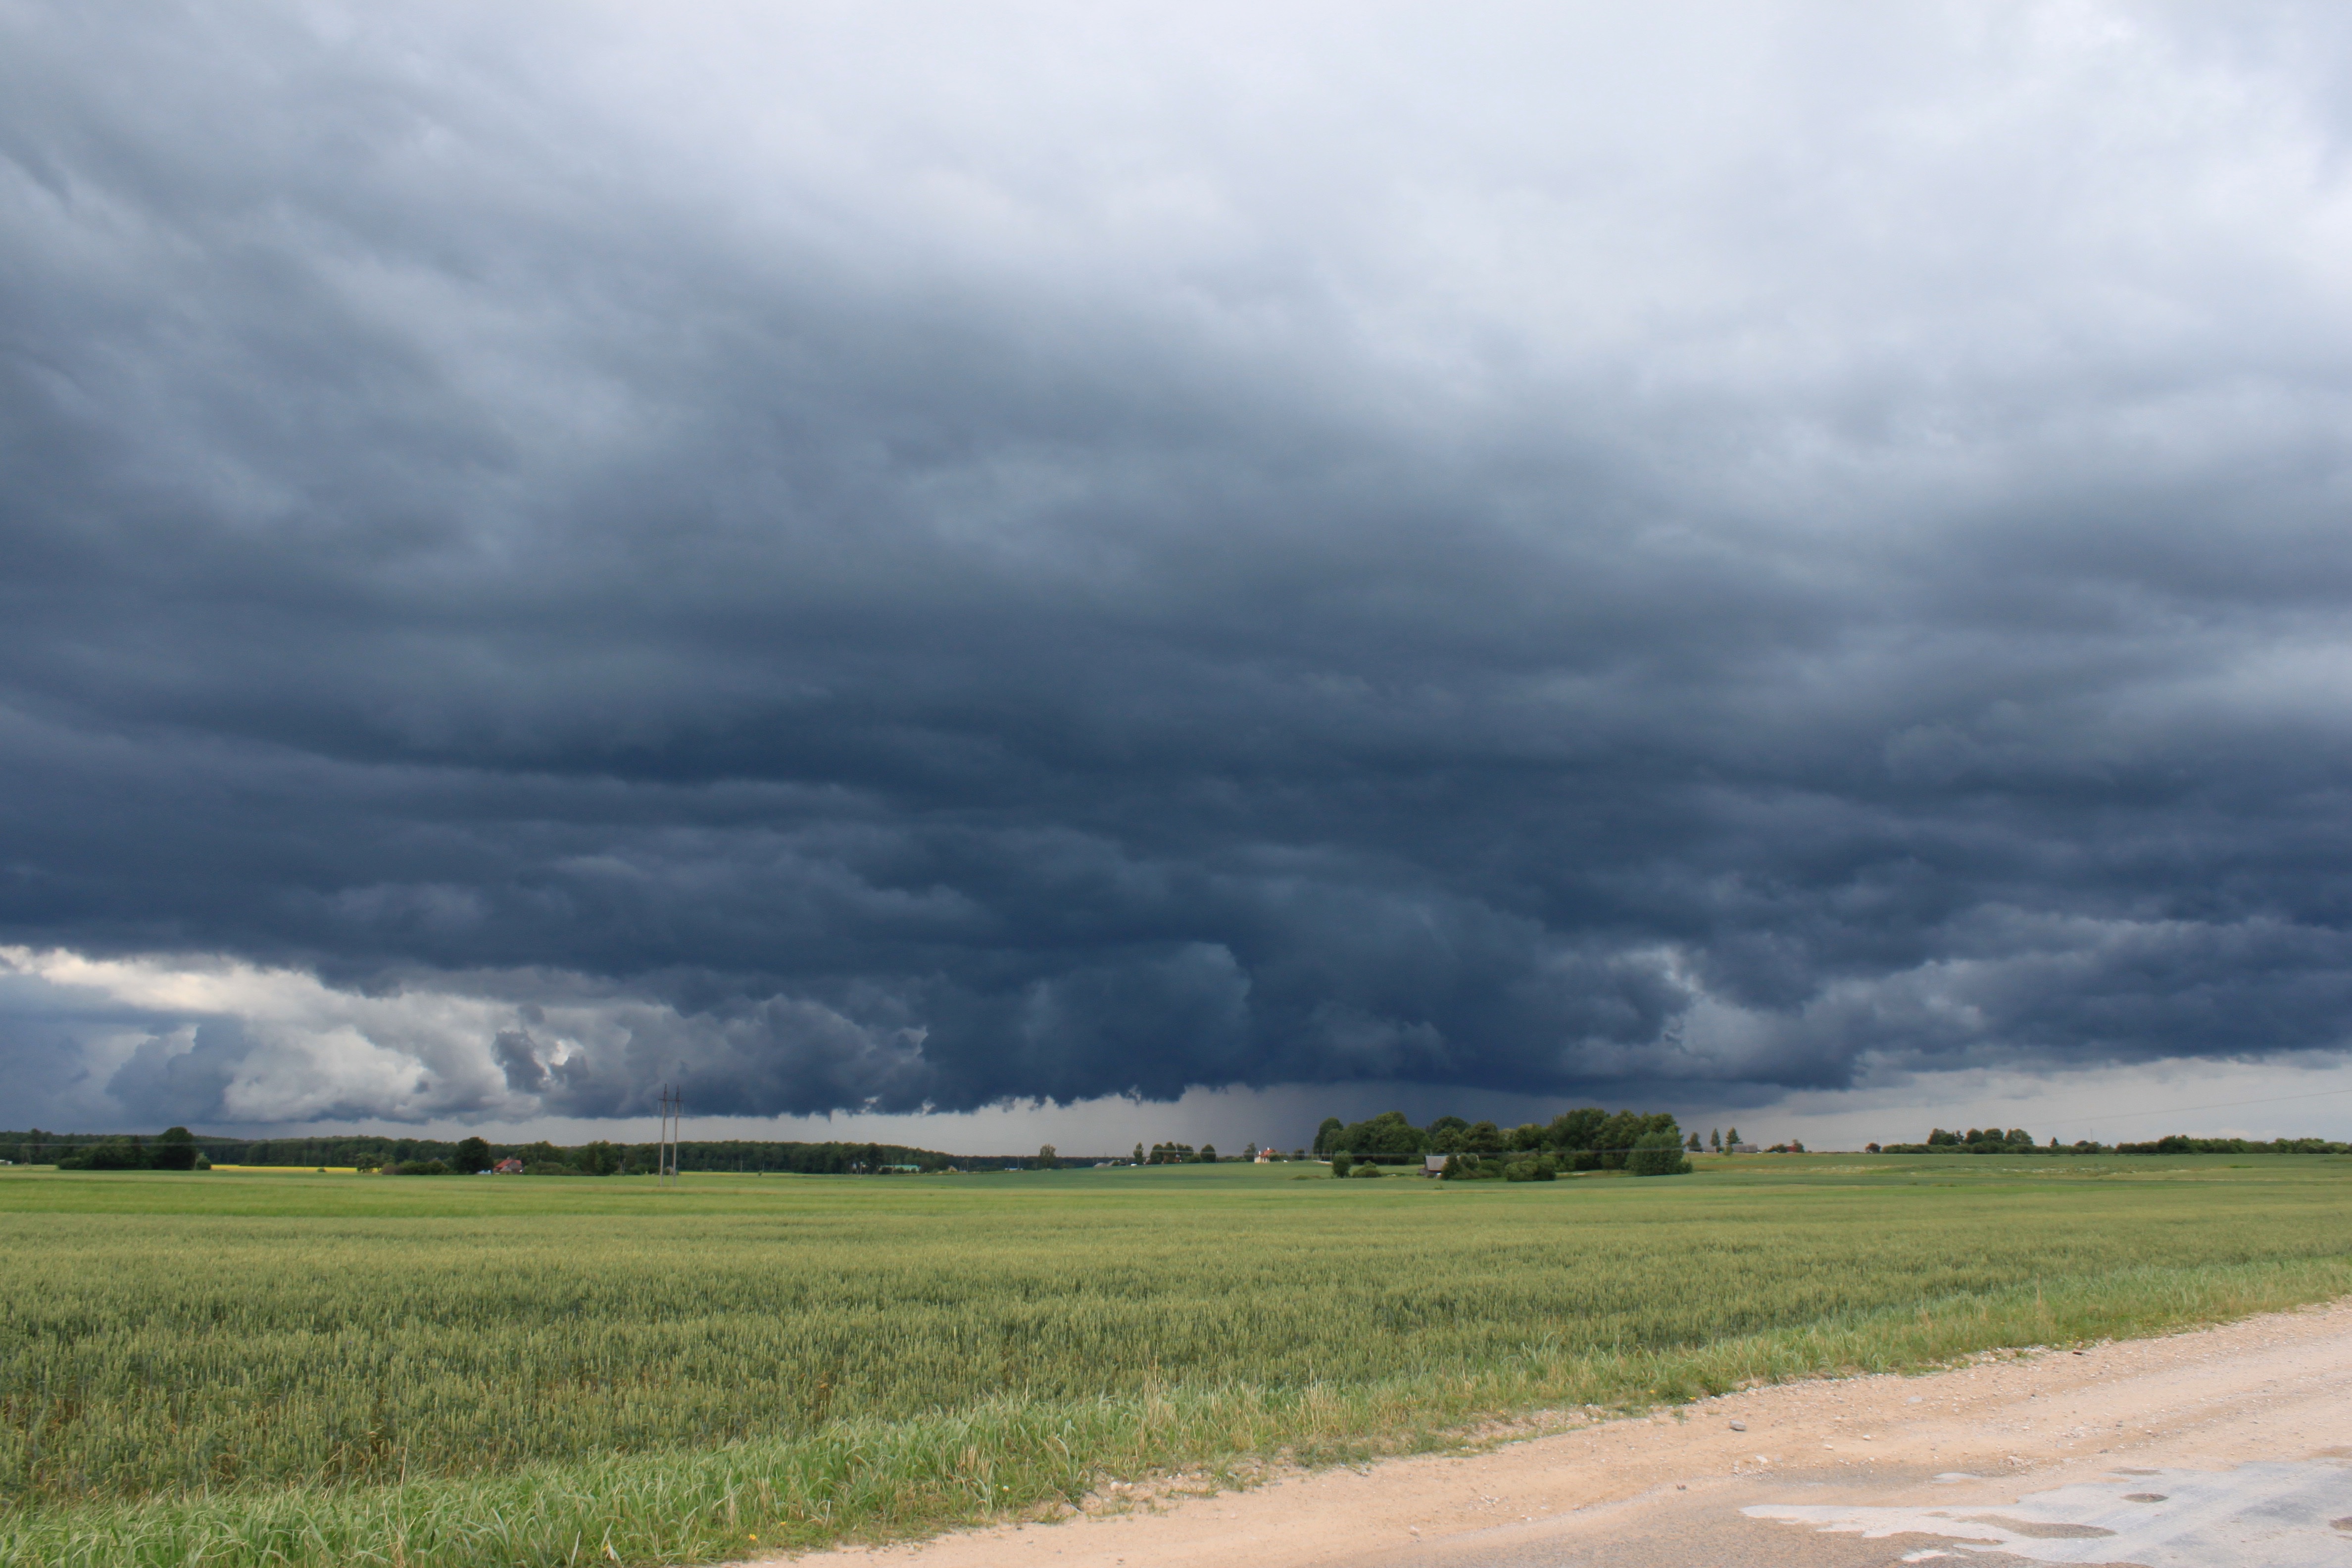
landscape, nature, grass, horizon, cloud, sky, field, prairie, cloudy, air, rain, wind, summer, green, color, weather, storm, cumulus, clean, blue, plain, blue sky, outdoors, skies, clouds, grassland, thunderstorm, day, clouded, clouds sky, sky clouds, rural area, meteorological phenomenon